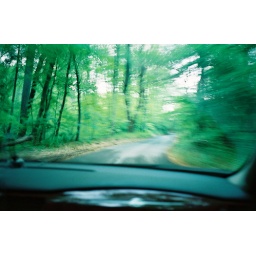
driving in tom's car to d.c. green green green.may 1, 2008.